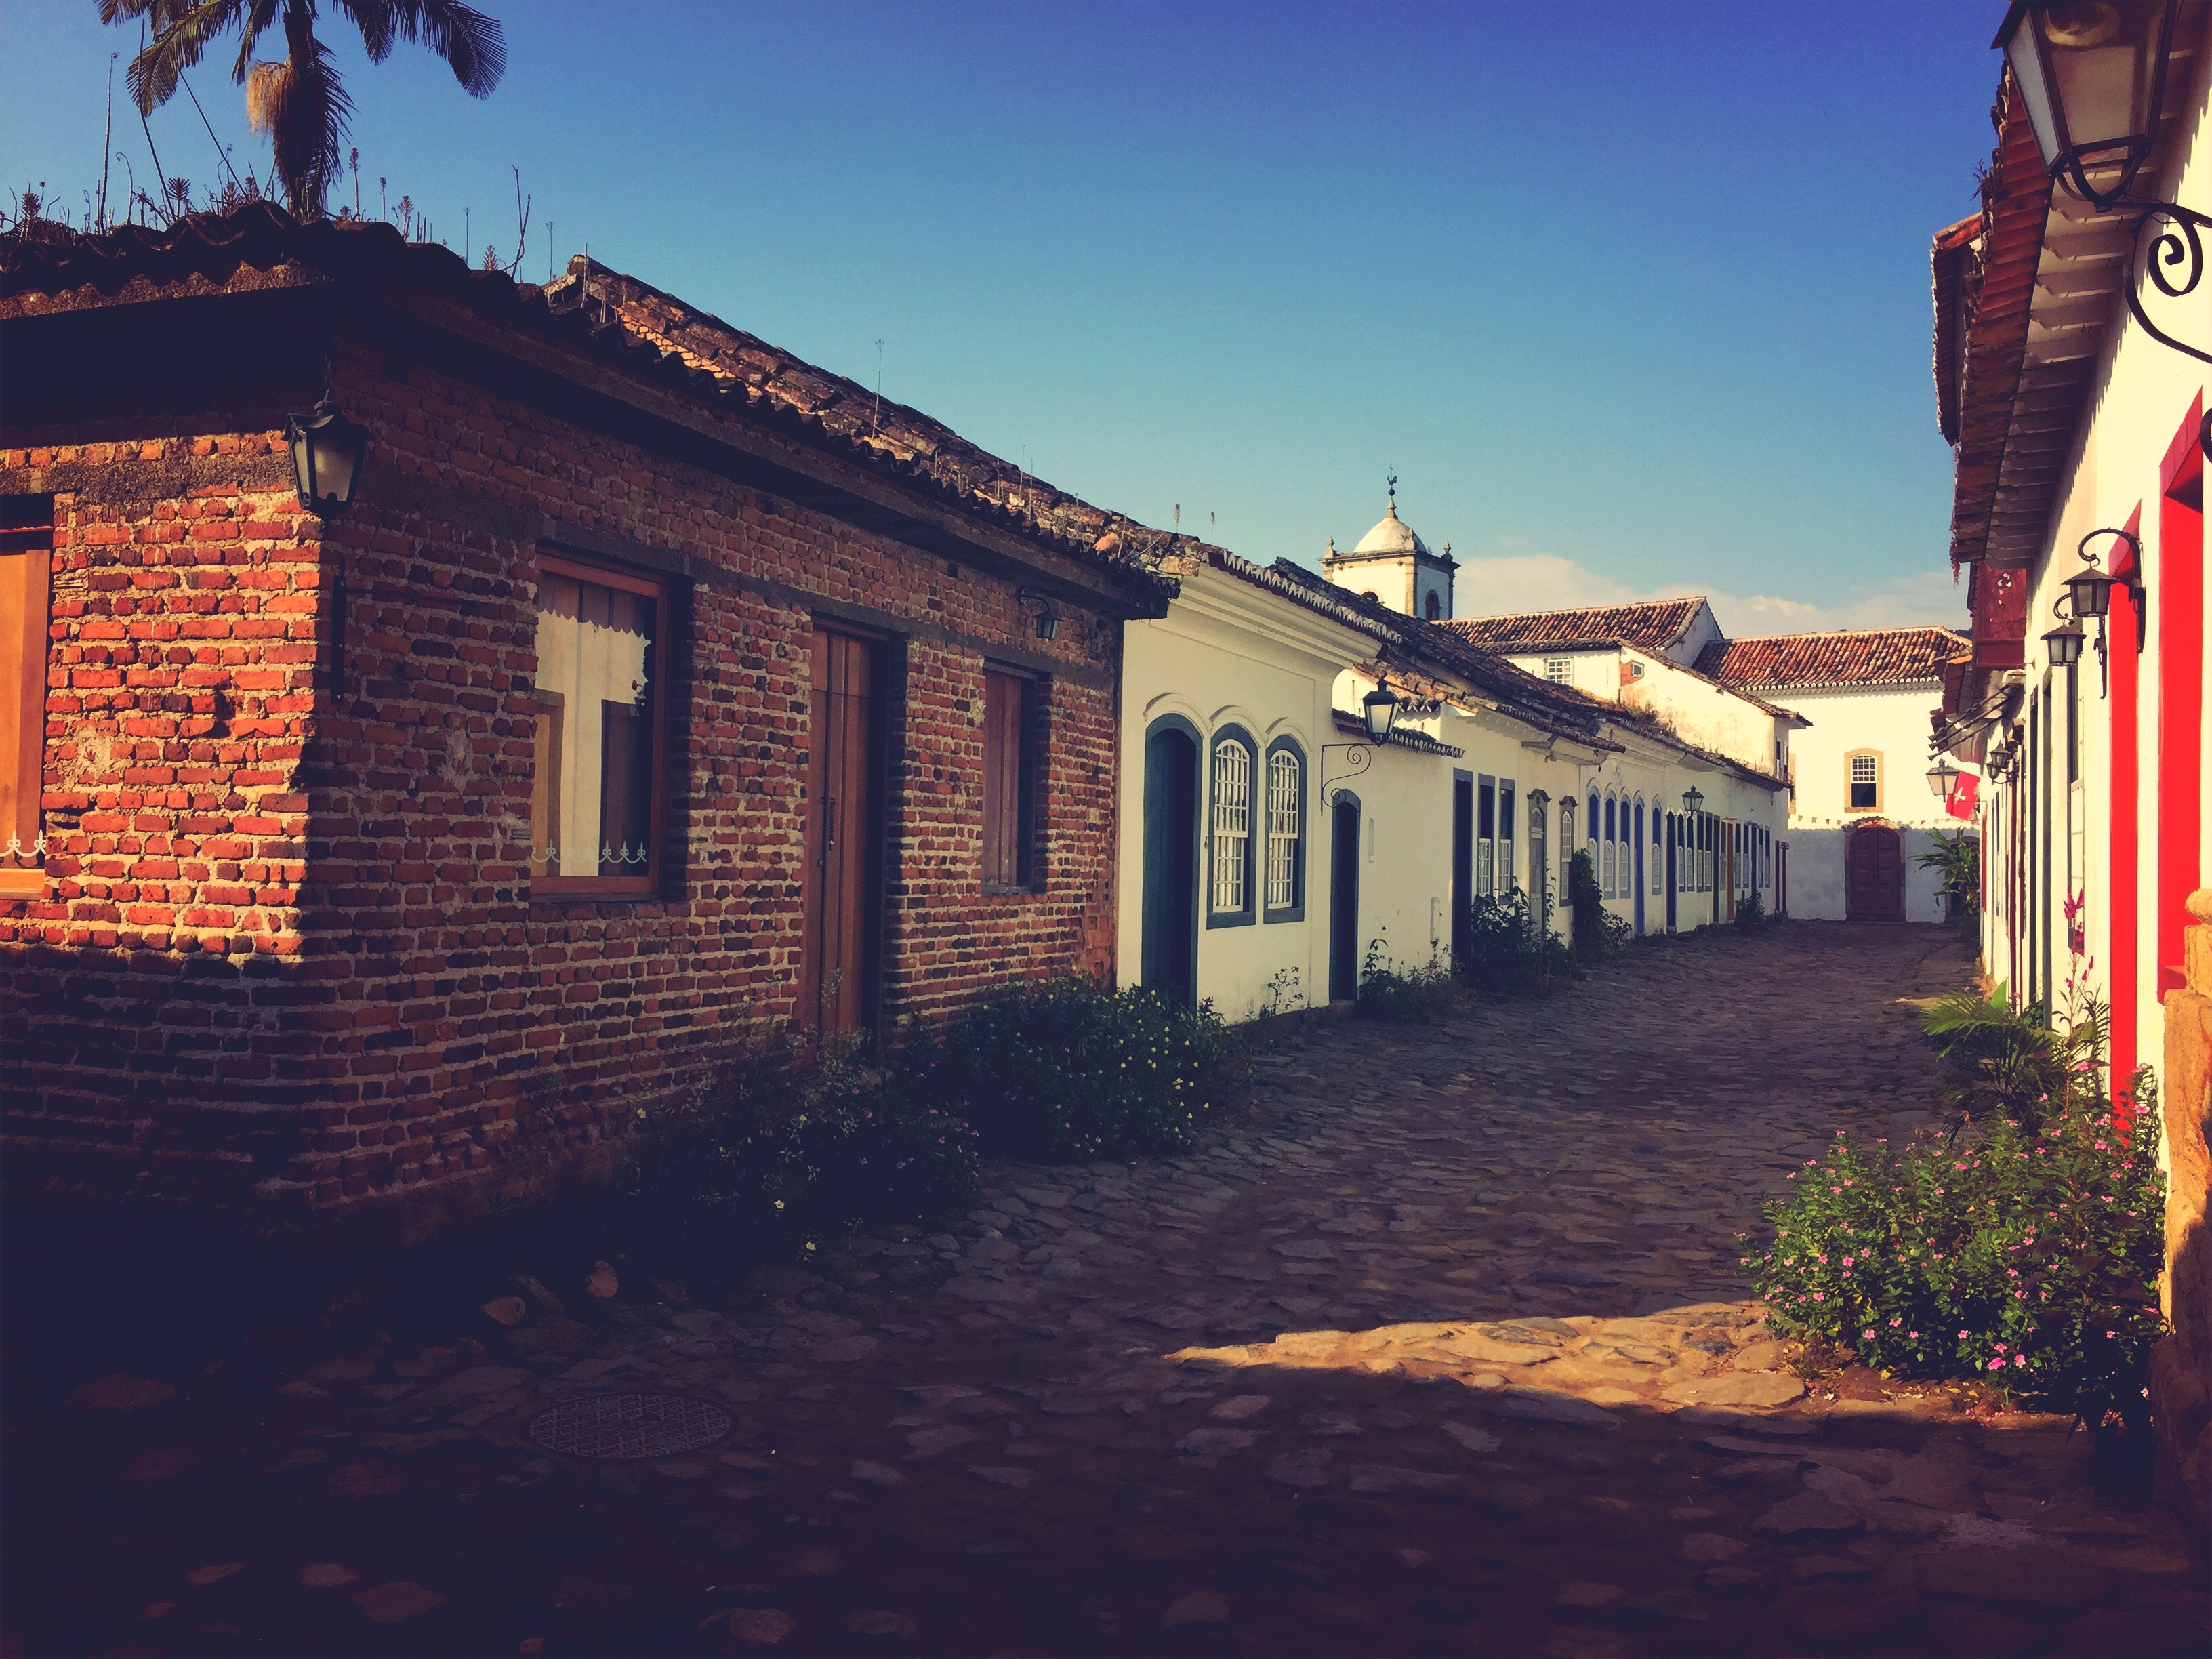
street, house, town, home, village, suburb, evening, estate, neighbourhood, residential area, human settlement